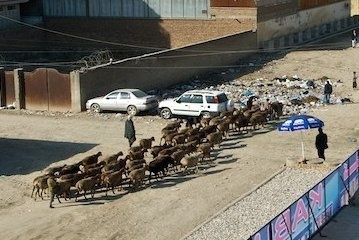
A man leading a herd of animals through a dirt field.
A herd of animals is running across a sandy road.
A group of sheep are led across a dirt road by a man.
A herd of animals being led to a place across the road.
The cows are headed towards the line of parked cars.